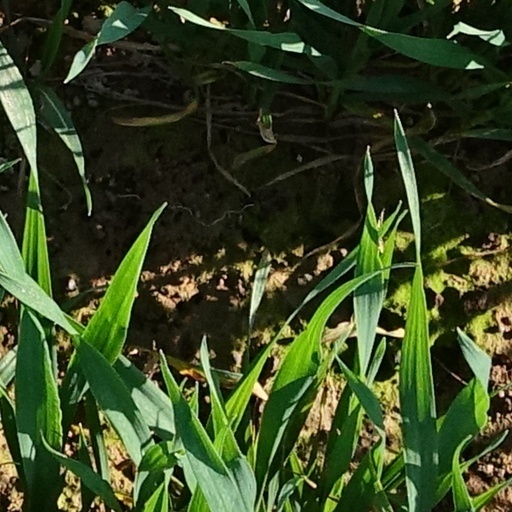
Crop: wheat